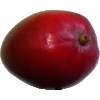
Label: red_mango